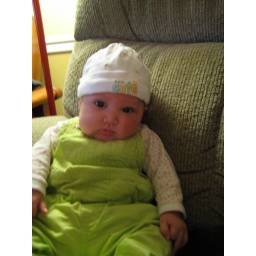
Look at my little lady sitting all by herself! Granted, the chair is doing 90% of the work, but still!